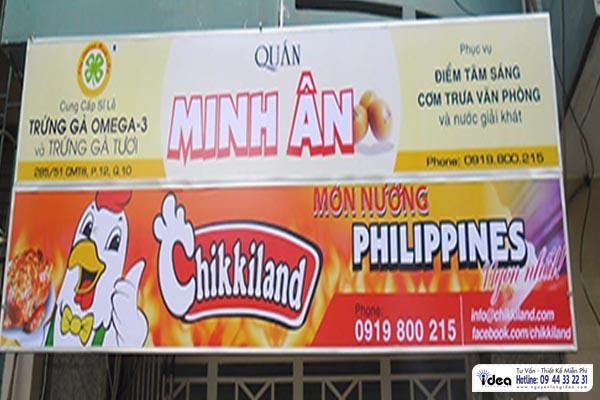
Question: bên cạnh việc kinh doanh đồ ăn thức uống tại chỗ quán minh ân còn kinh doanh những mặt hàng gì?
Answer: trứng gà omega và trứng gà tươi